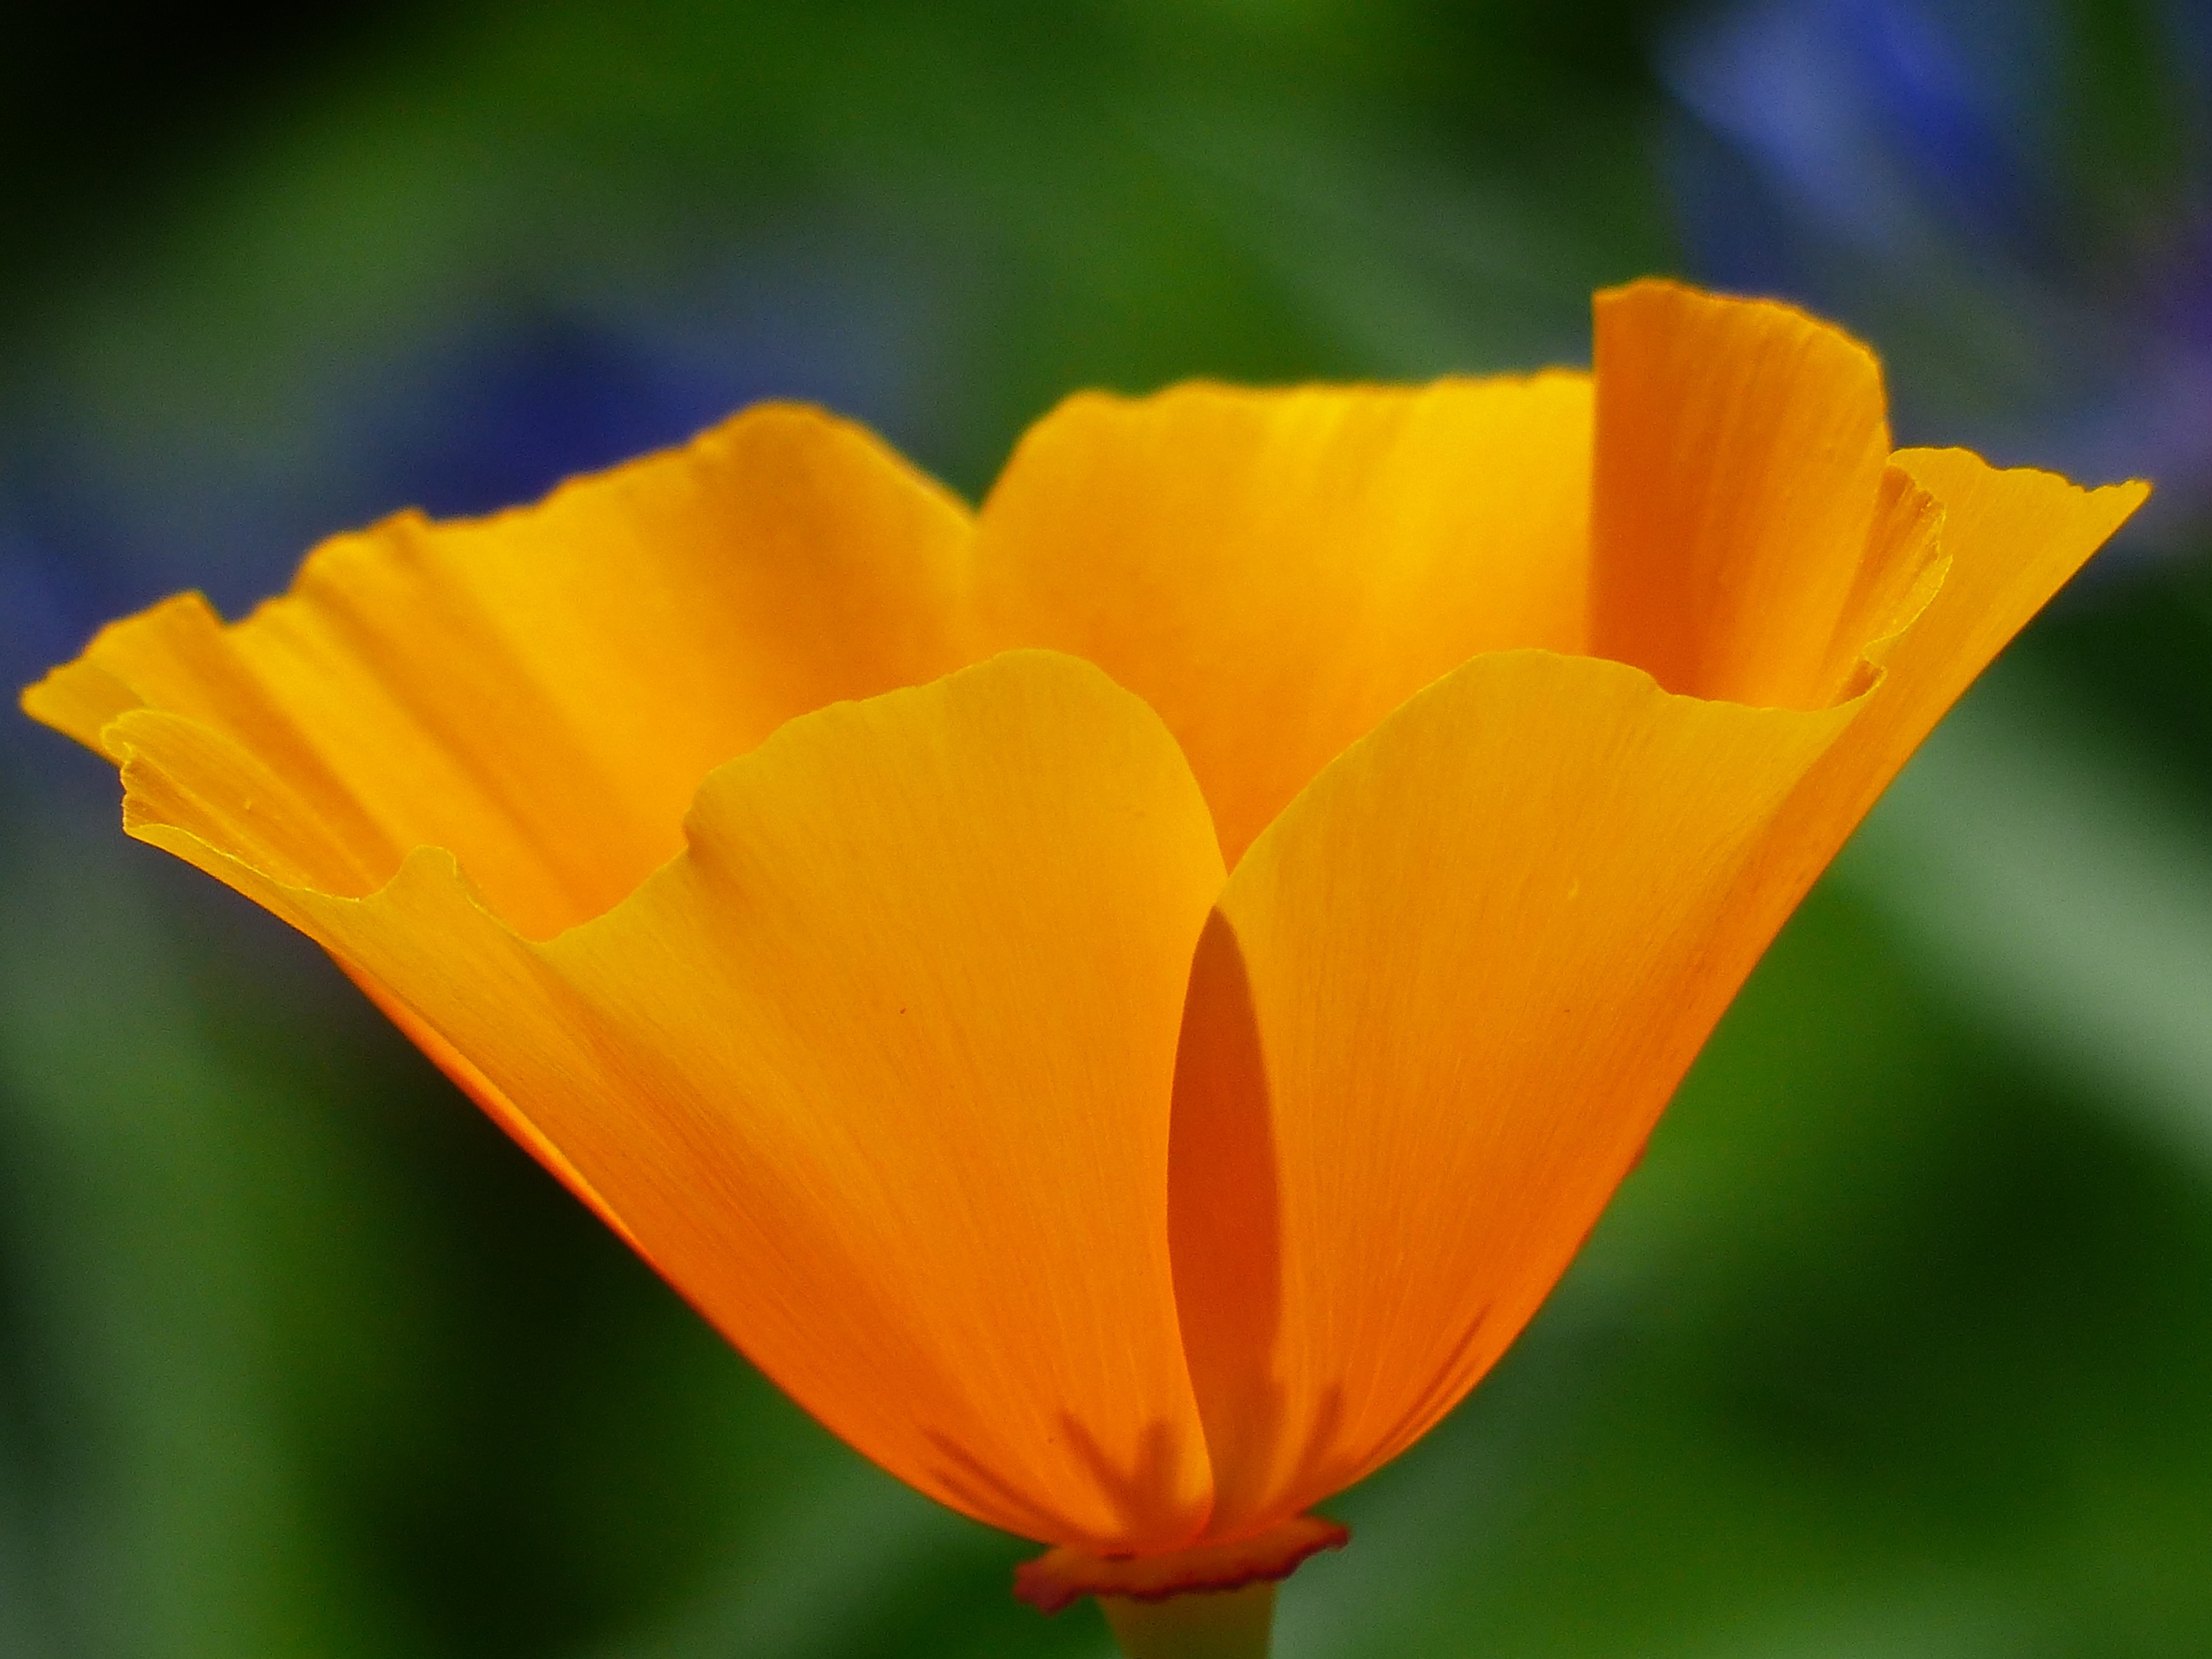
blossom, plant, flower, petal, bloom, orange, color, colorful, yellow, flora, wildflower, poppy flower, sleepy, petals, bright, poppy, papaveraceae, macro photography, flowering plant, mohngewaechs, eschscholzia californica, gold poppy, annual plant, plant stem, land plant, poppy family, california kappenmohn